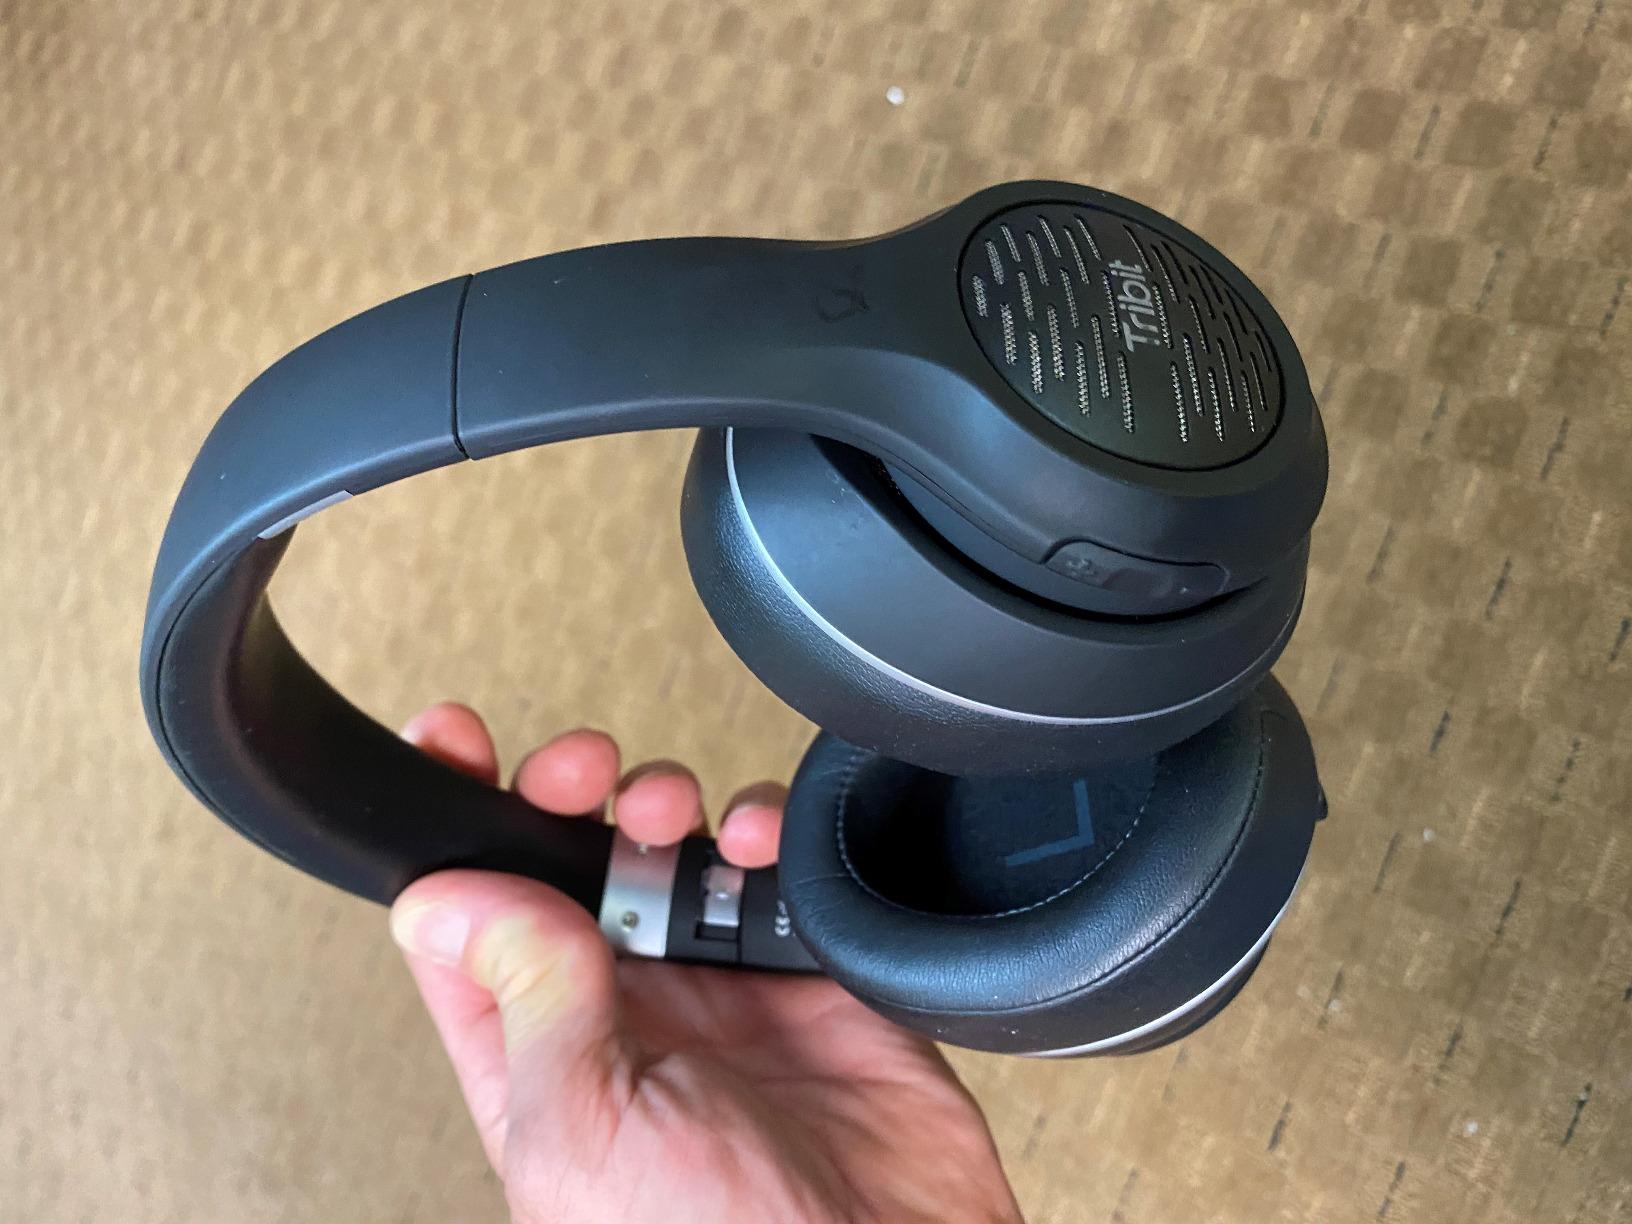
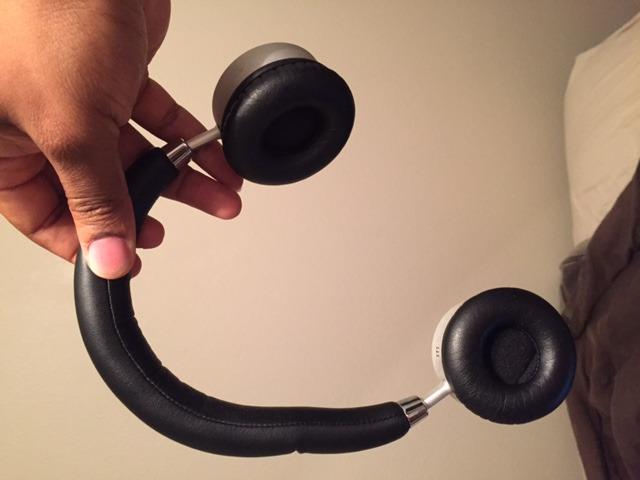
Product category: headphones
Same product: no